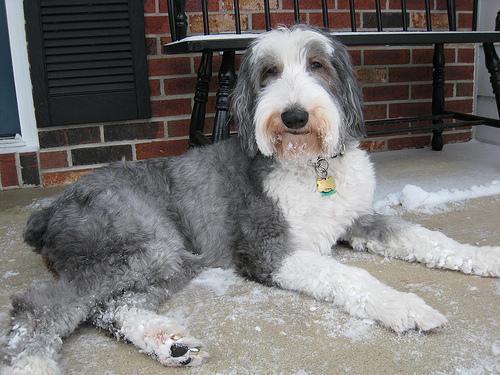
Old_English_sheepdog